Bareilly

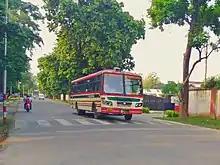
A UPSRTC Bus in Bareilly Cantt.

The industrial development of the city continued after the independence of India in 1947 and small scale industries related to "khandsari", furniture, engineering and oil extraction began to take shape in Shahamatganj and Nai Basti. Industrial estates were established by the UP State Industrial Development Corporation (UPSIDC) in CB Ganj in 1958, Bhojipura in 1979 and in Parsakhera in 1980.